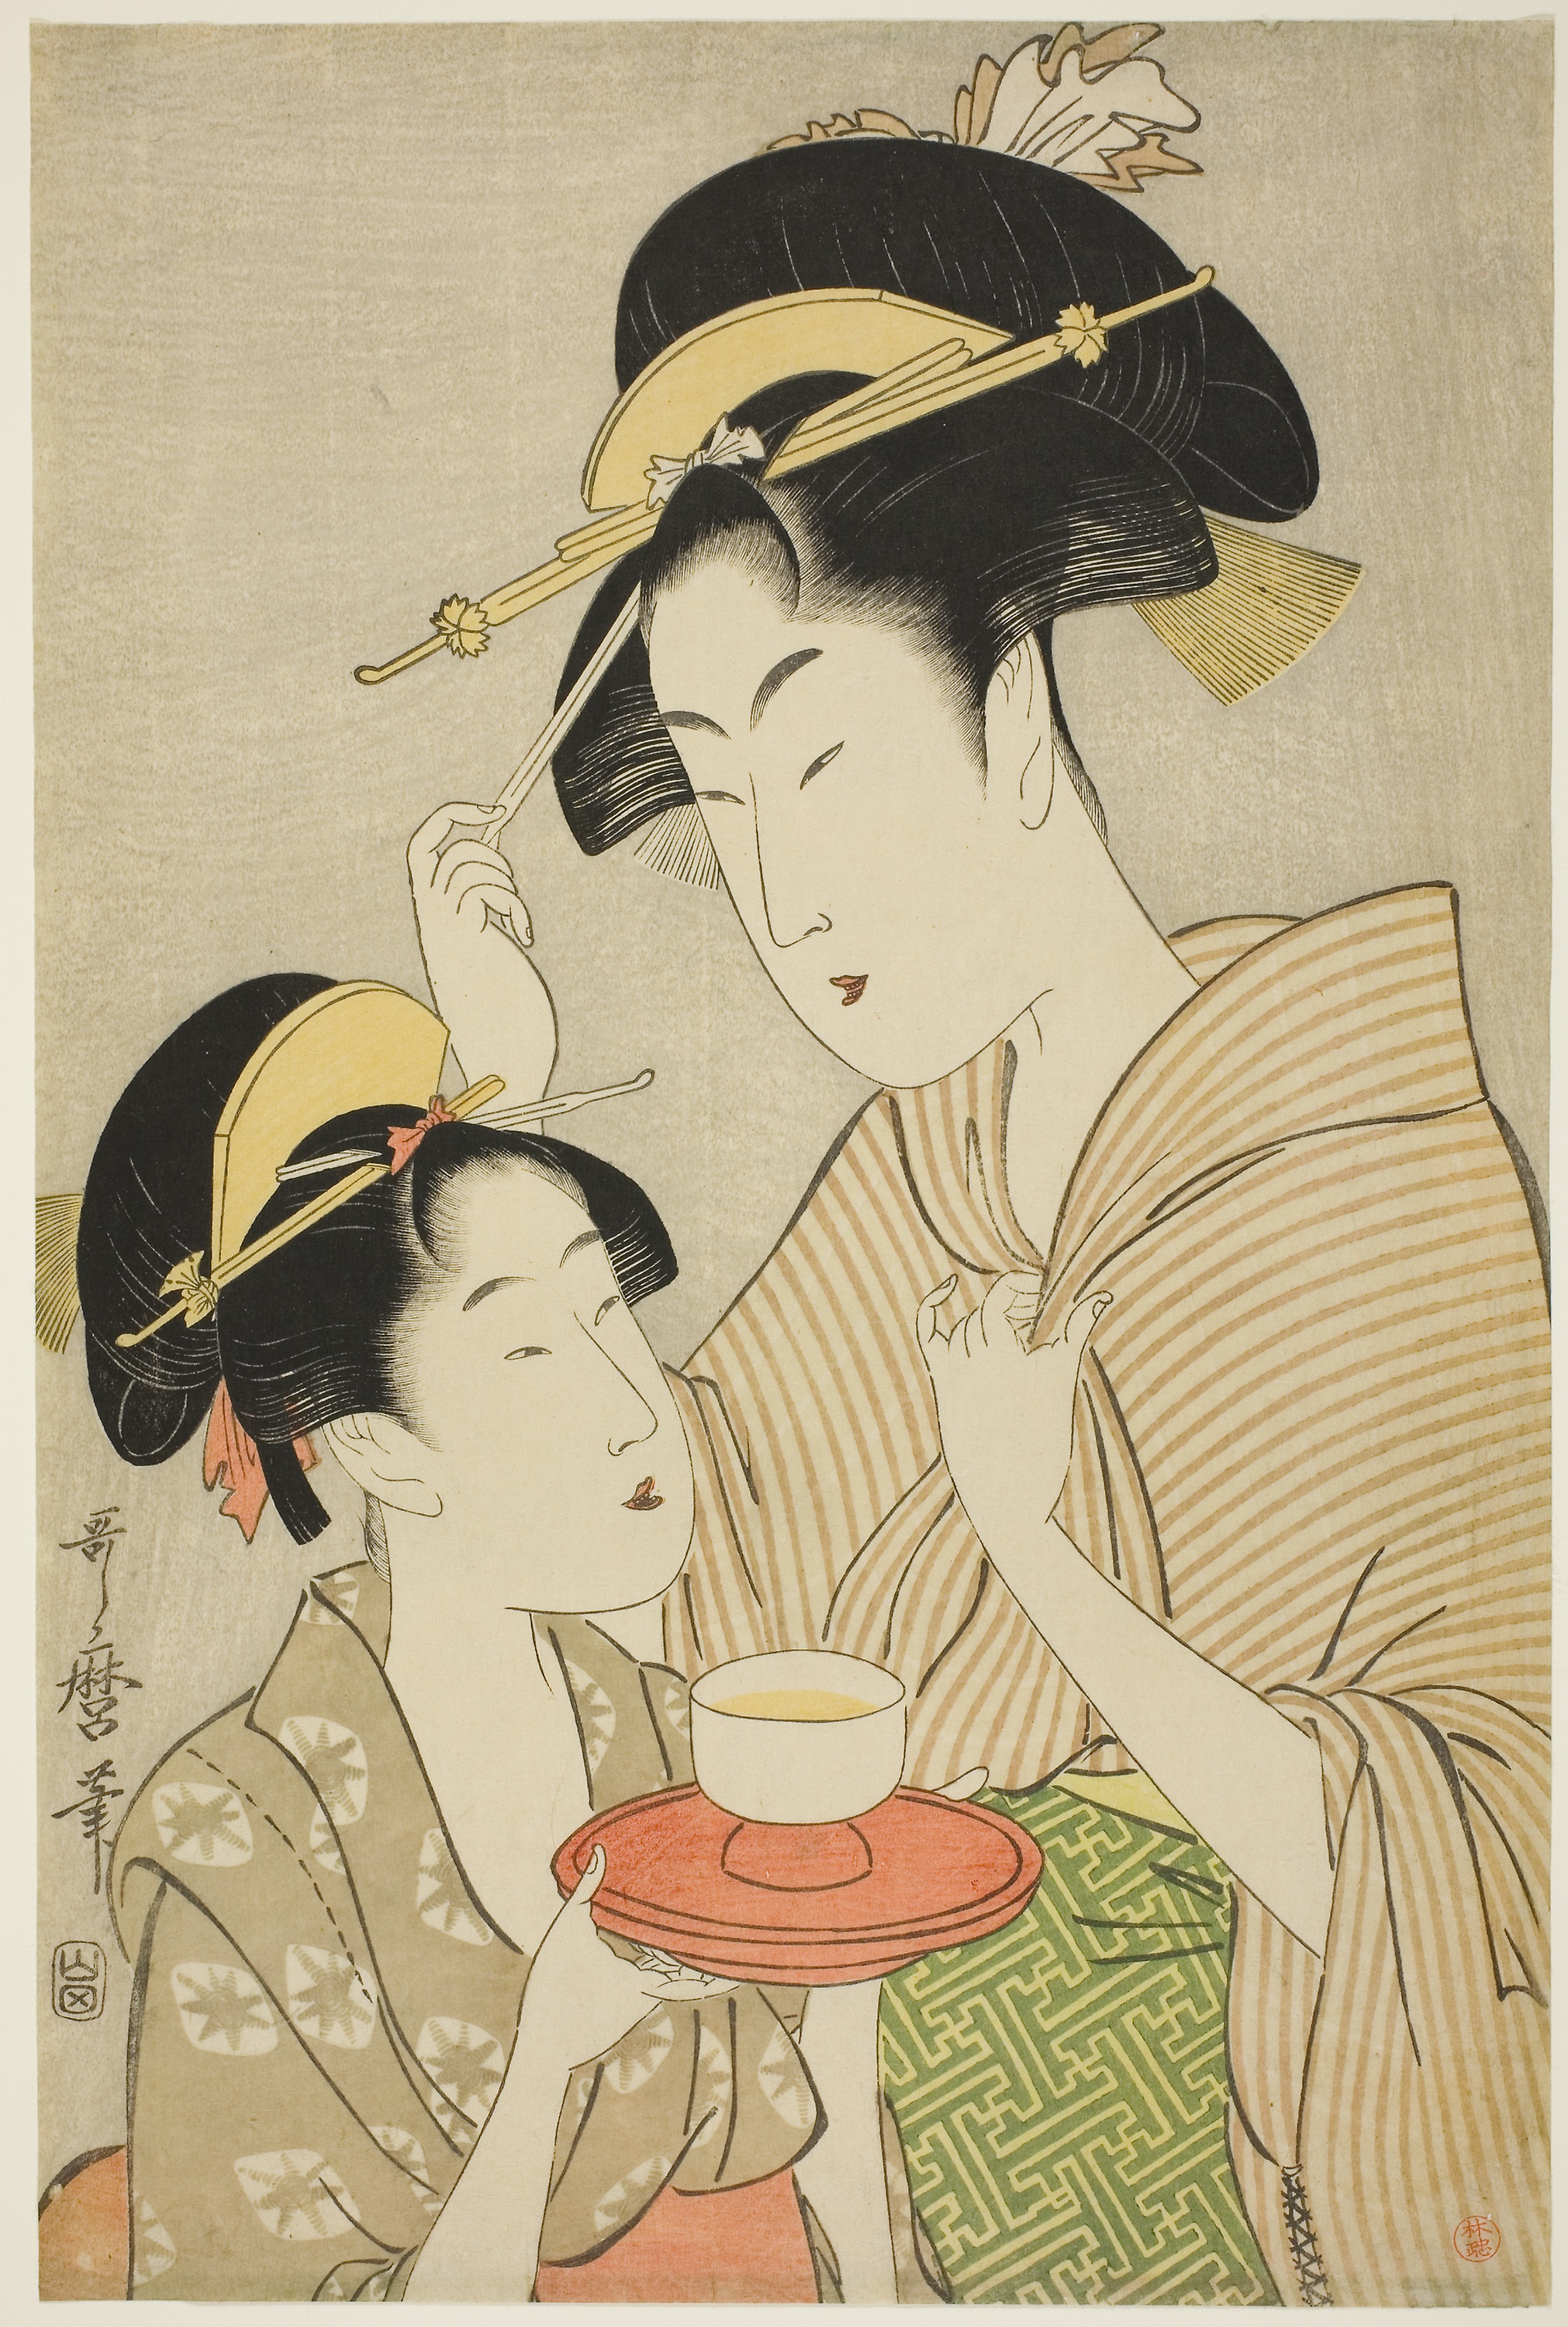
woman, illustration, art, poster, human behavior, girl, vintage clothing, retro style, fashion illustration